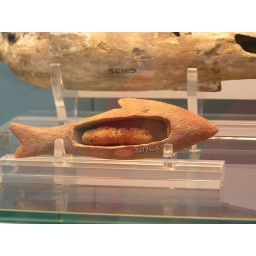
Mummy of a fish in painted wooden coffin